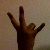
The image shows a hand gesture representing the number 7 in Indian Sign Language.